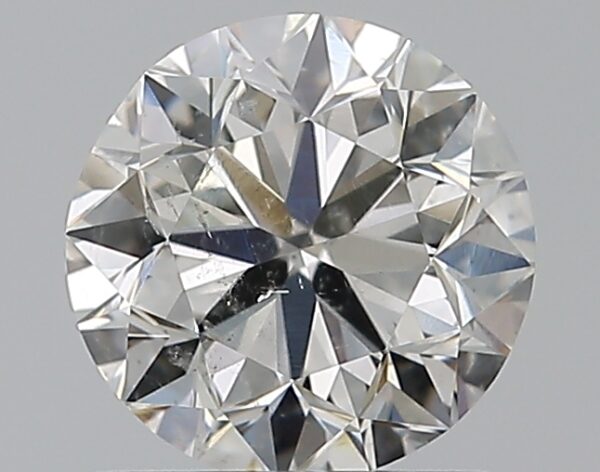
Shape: round
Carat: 0.9
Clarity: SI2
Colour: H
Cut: VG
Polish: EX
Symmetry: VG
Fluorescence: N
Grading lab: GIA
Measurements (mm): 5.96 x 6.04 x 3.89